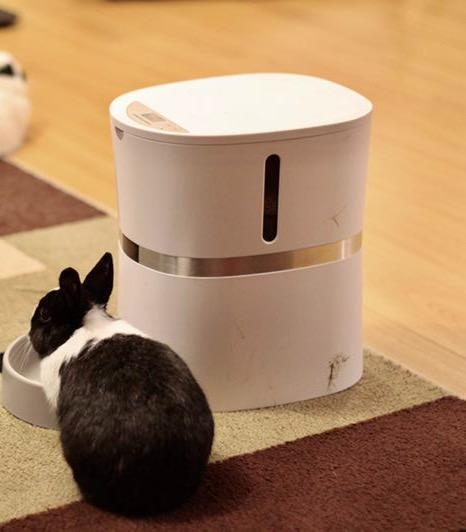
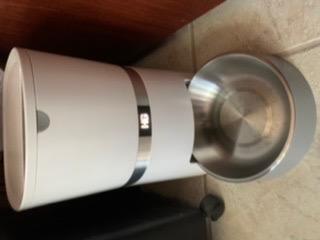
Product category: items_feeder
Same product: yes